Friulian revolt of 1511

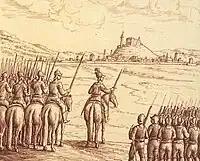
Antonio Savorgnan outside Udine with his cernide on 27 February 1511 (eighteenth century drawing)

The revolt of the Cruel Fat Thursday was a revolt that broke out on Fat Thursday in 1511 in Friuli in Northeast Italy.